List of Major League Baseball career fielding errors leaders

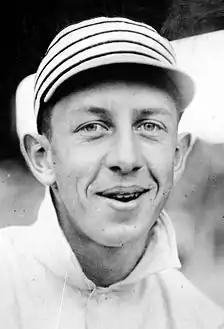
Eddie Collins holds the American League record of 435 errors, as well as the league records for games, putouts, and assists at second base.

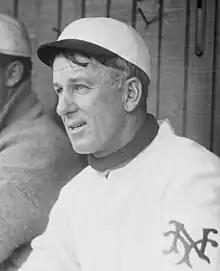
Arlie Latham, the all-time leader in fielding errors as a third baseman

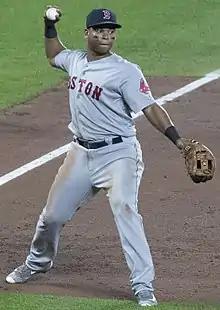
Rafael Devers, the active leader and is tied for 143rd all-time in fielding errors as a third baseman.

Third base is the third of four stations on a baseball diamond which must be touched in succession by a baserunner in order to score a run for that player's team. A third baseman, abbreviated 3B, is the player on the team playing defense who fields the area nearest third base, and is responsible for the majority of plays made at that base. The third baseman requires good reflexes in reacting to batted balls, often being the closest infielder (roughly 90–120 feet) to the batter. The third base position requires a strong and accurate arm, as the third baseman often makes long throws to first base. The third baseman sometimes must throw quickly to second base in time to start a double play, and must also field fly balls in both fair and foul territory. In the scoring system used to record defensive plays, the third baseman is assigned the number 5.